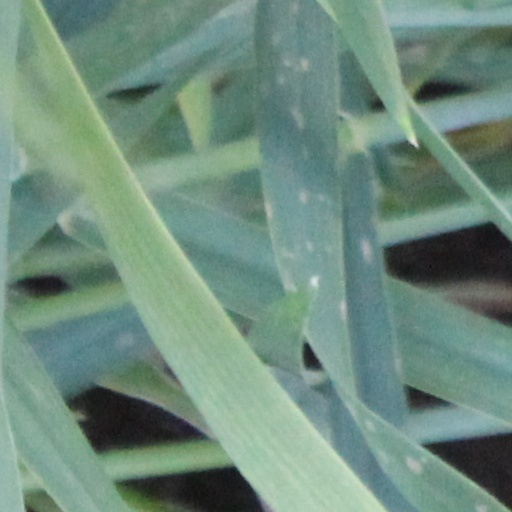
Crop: wheat